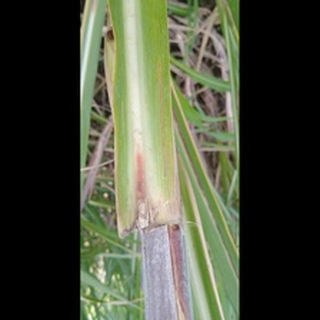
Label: sugarcane_red_rot